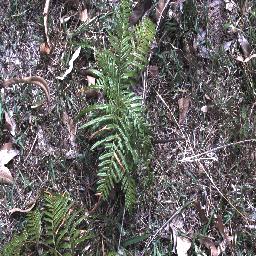
Label: negative